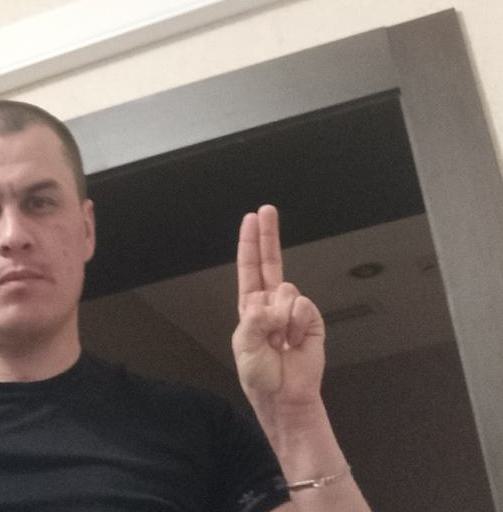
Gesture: two_up